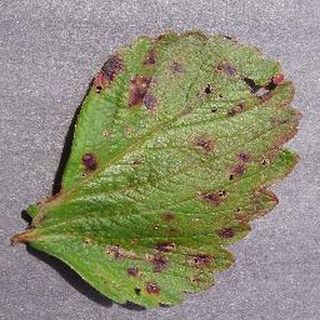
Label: strawberry_leaf_scorch